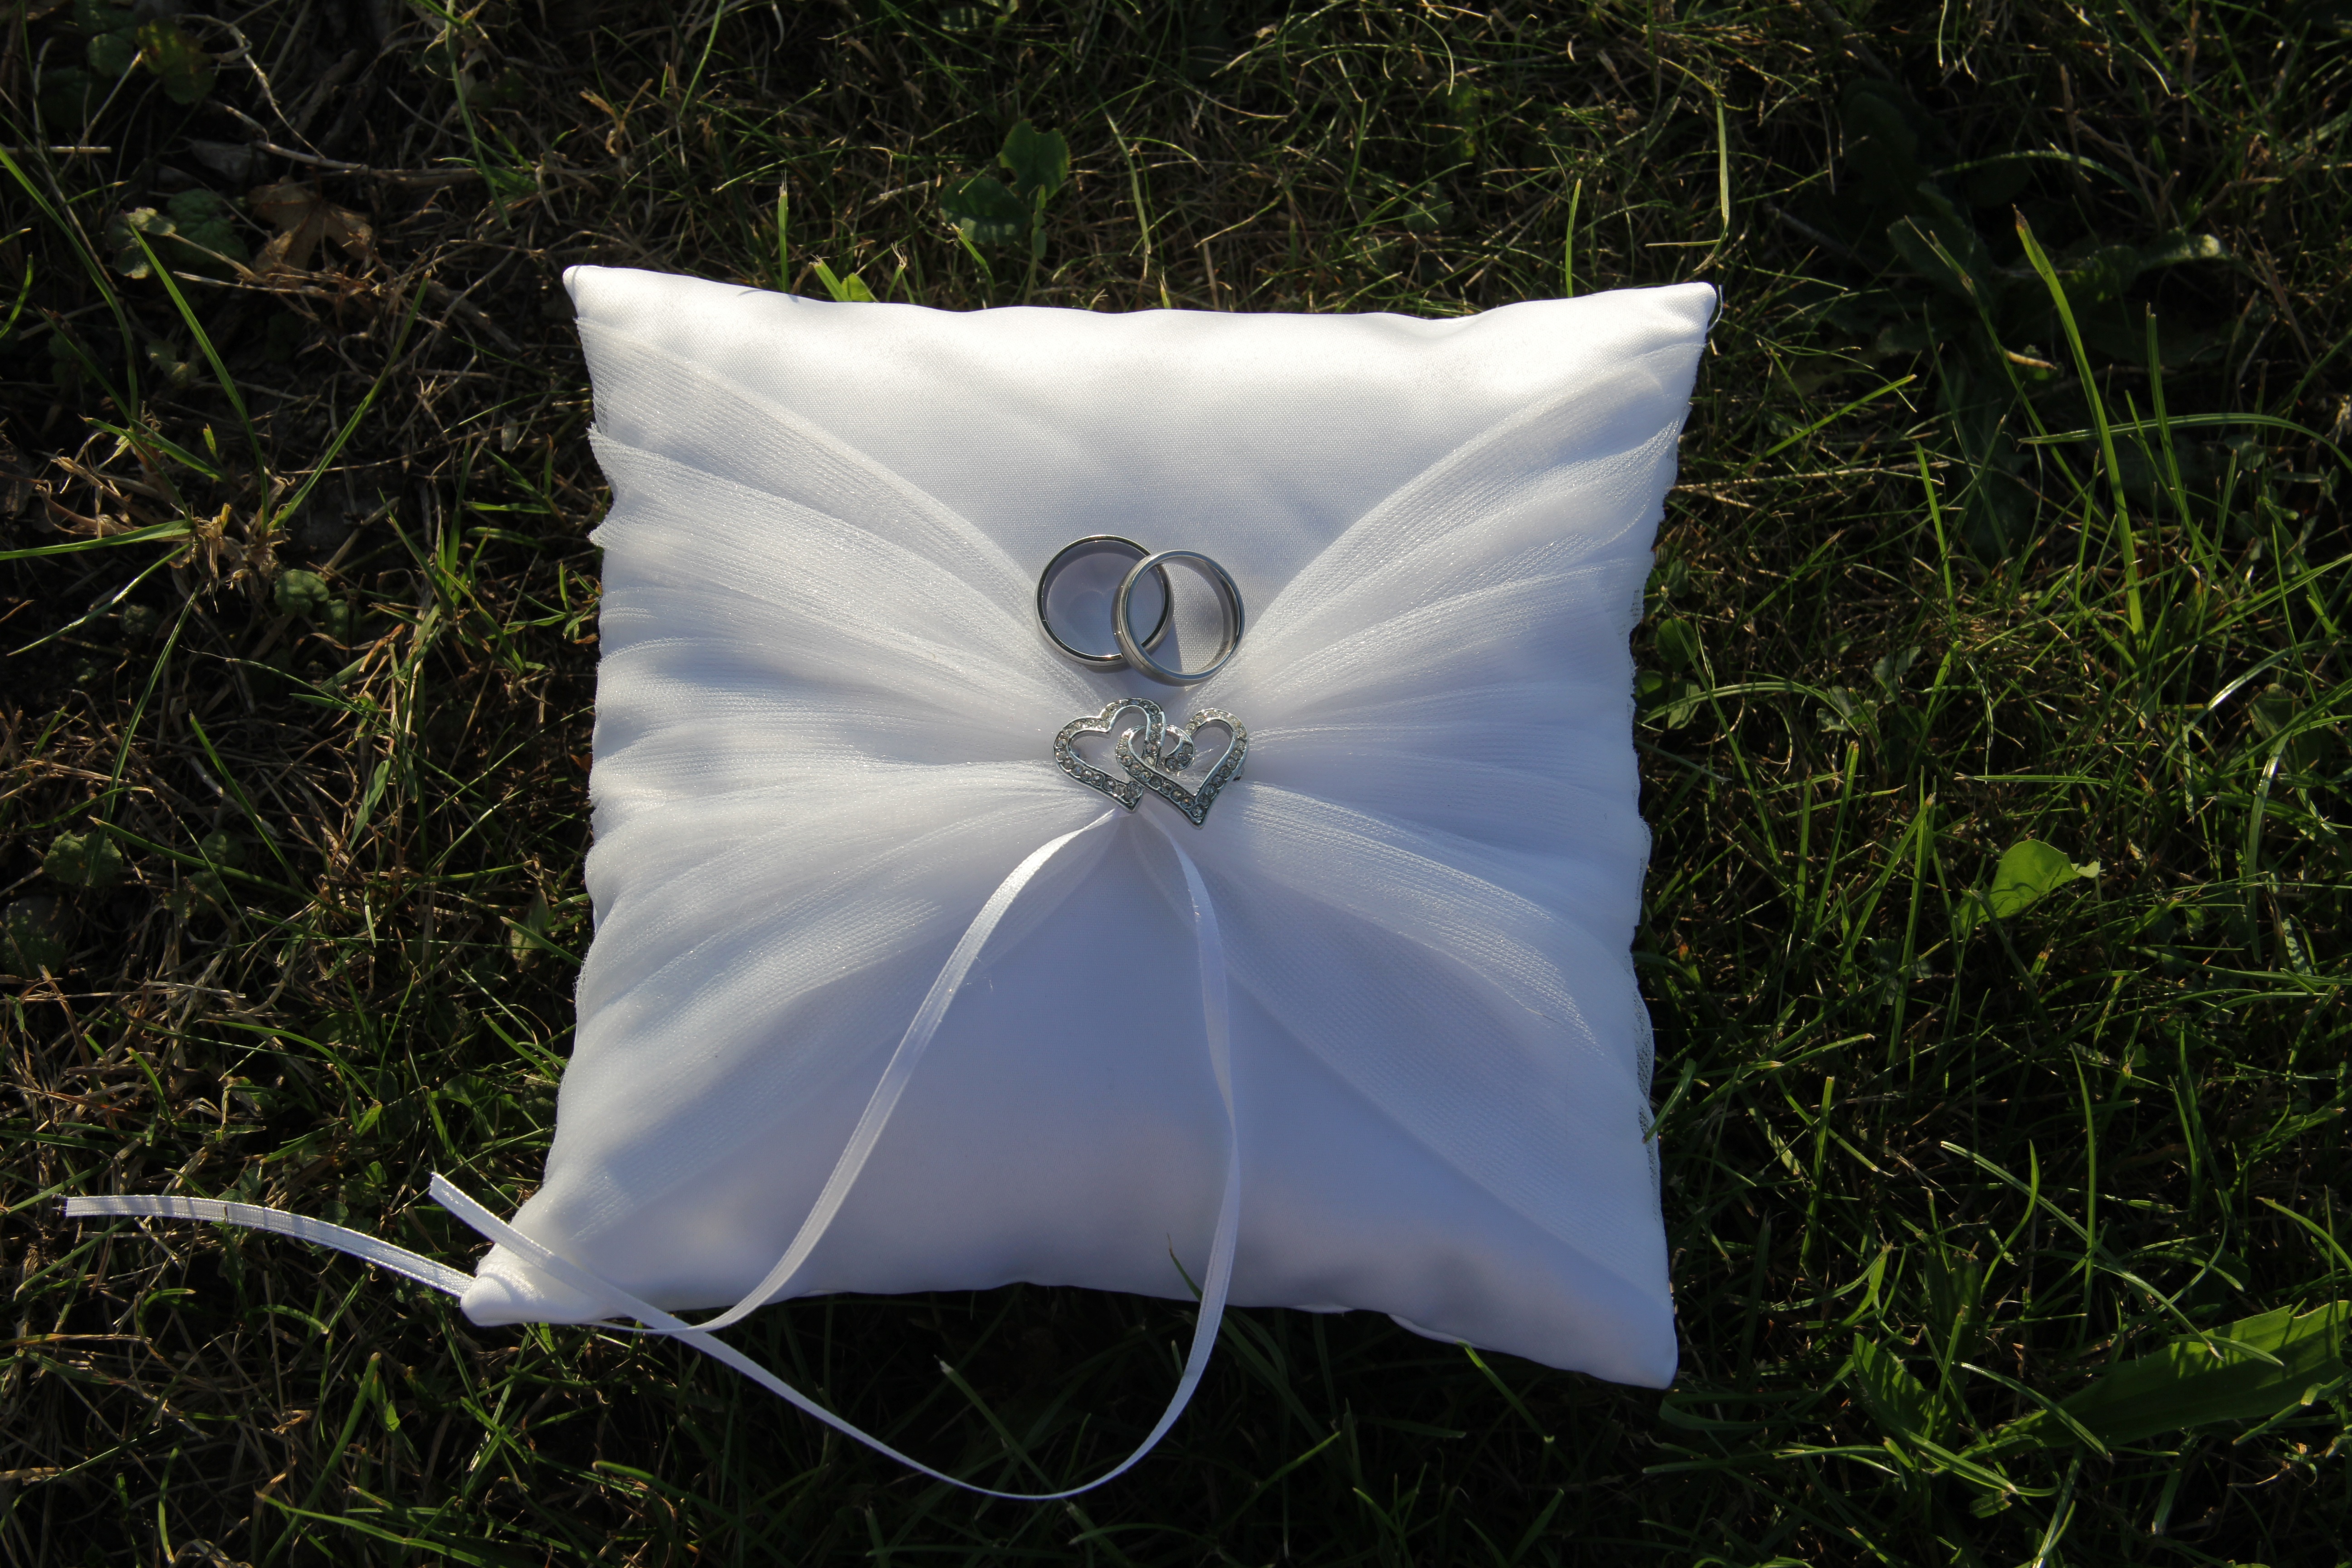
wing, flower, petal, love, blue, butterfly, close, wedding, marriage, wedding ring, jewellery, engagement ring, rings, gloss, togetherness, marry, wedding rings, finger ring, finger jewelry, moths and butterflies, throw pillow